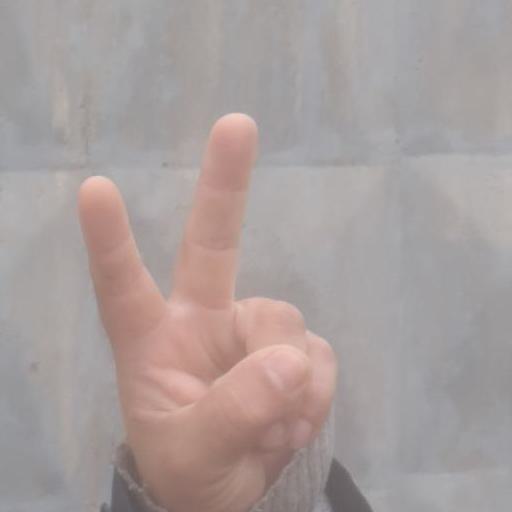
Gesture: peace